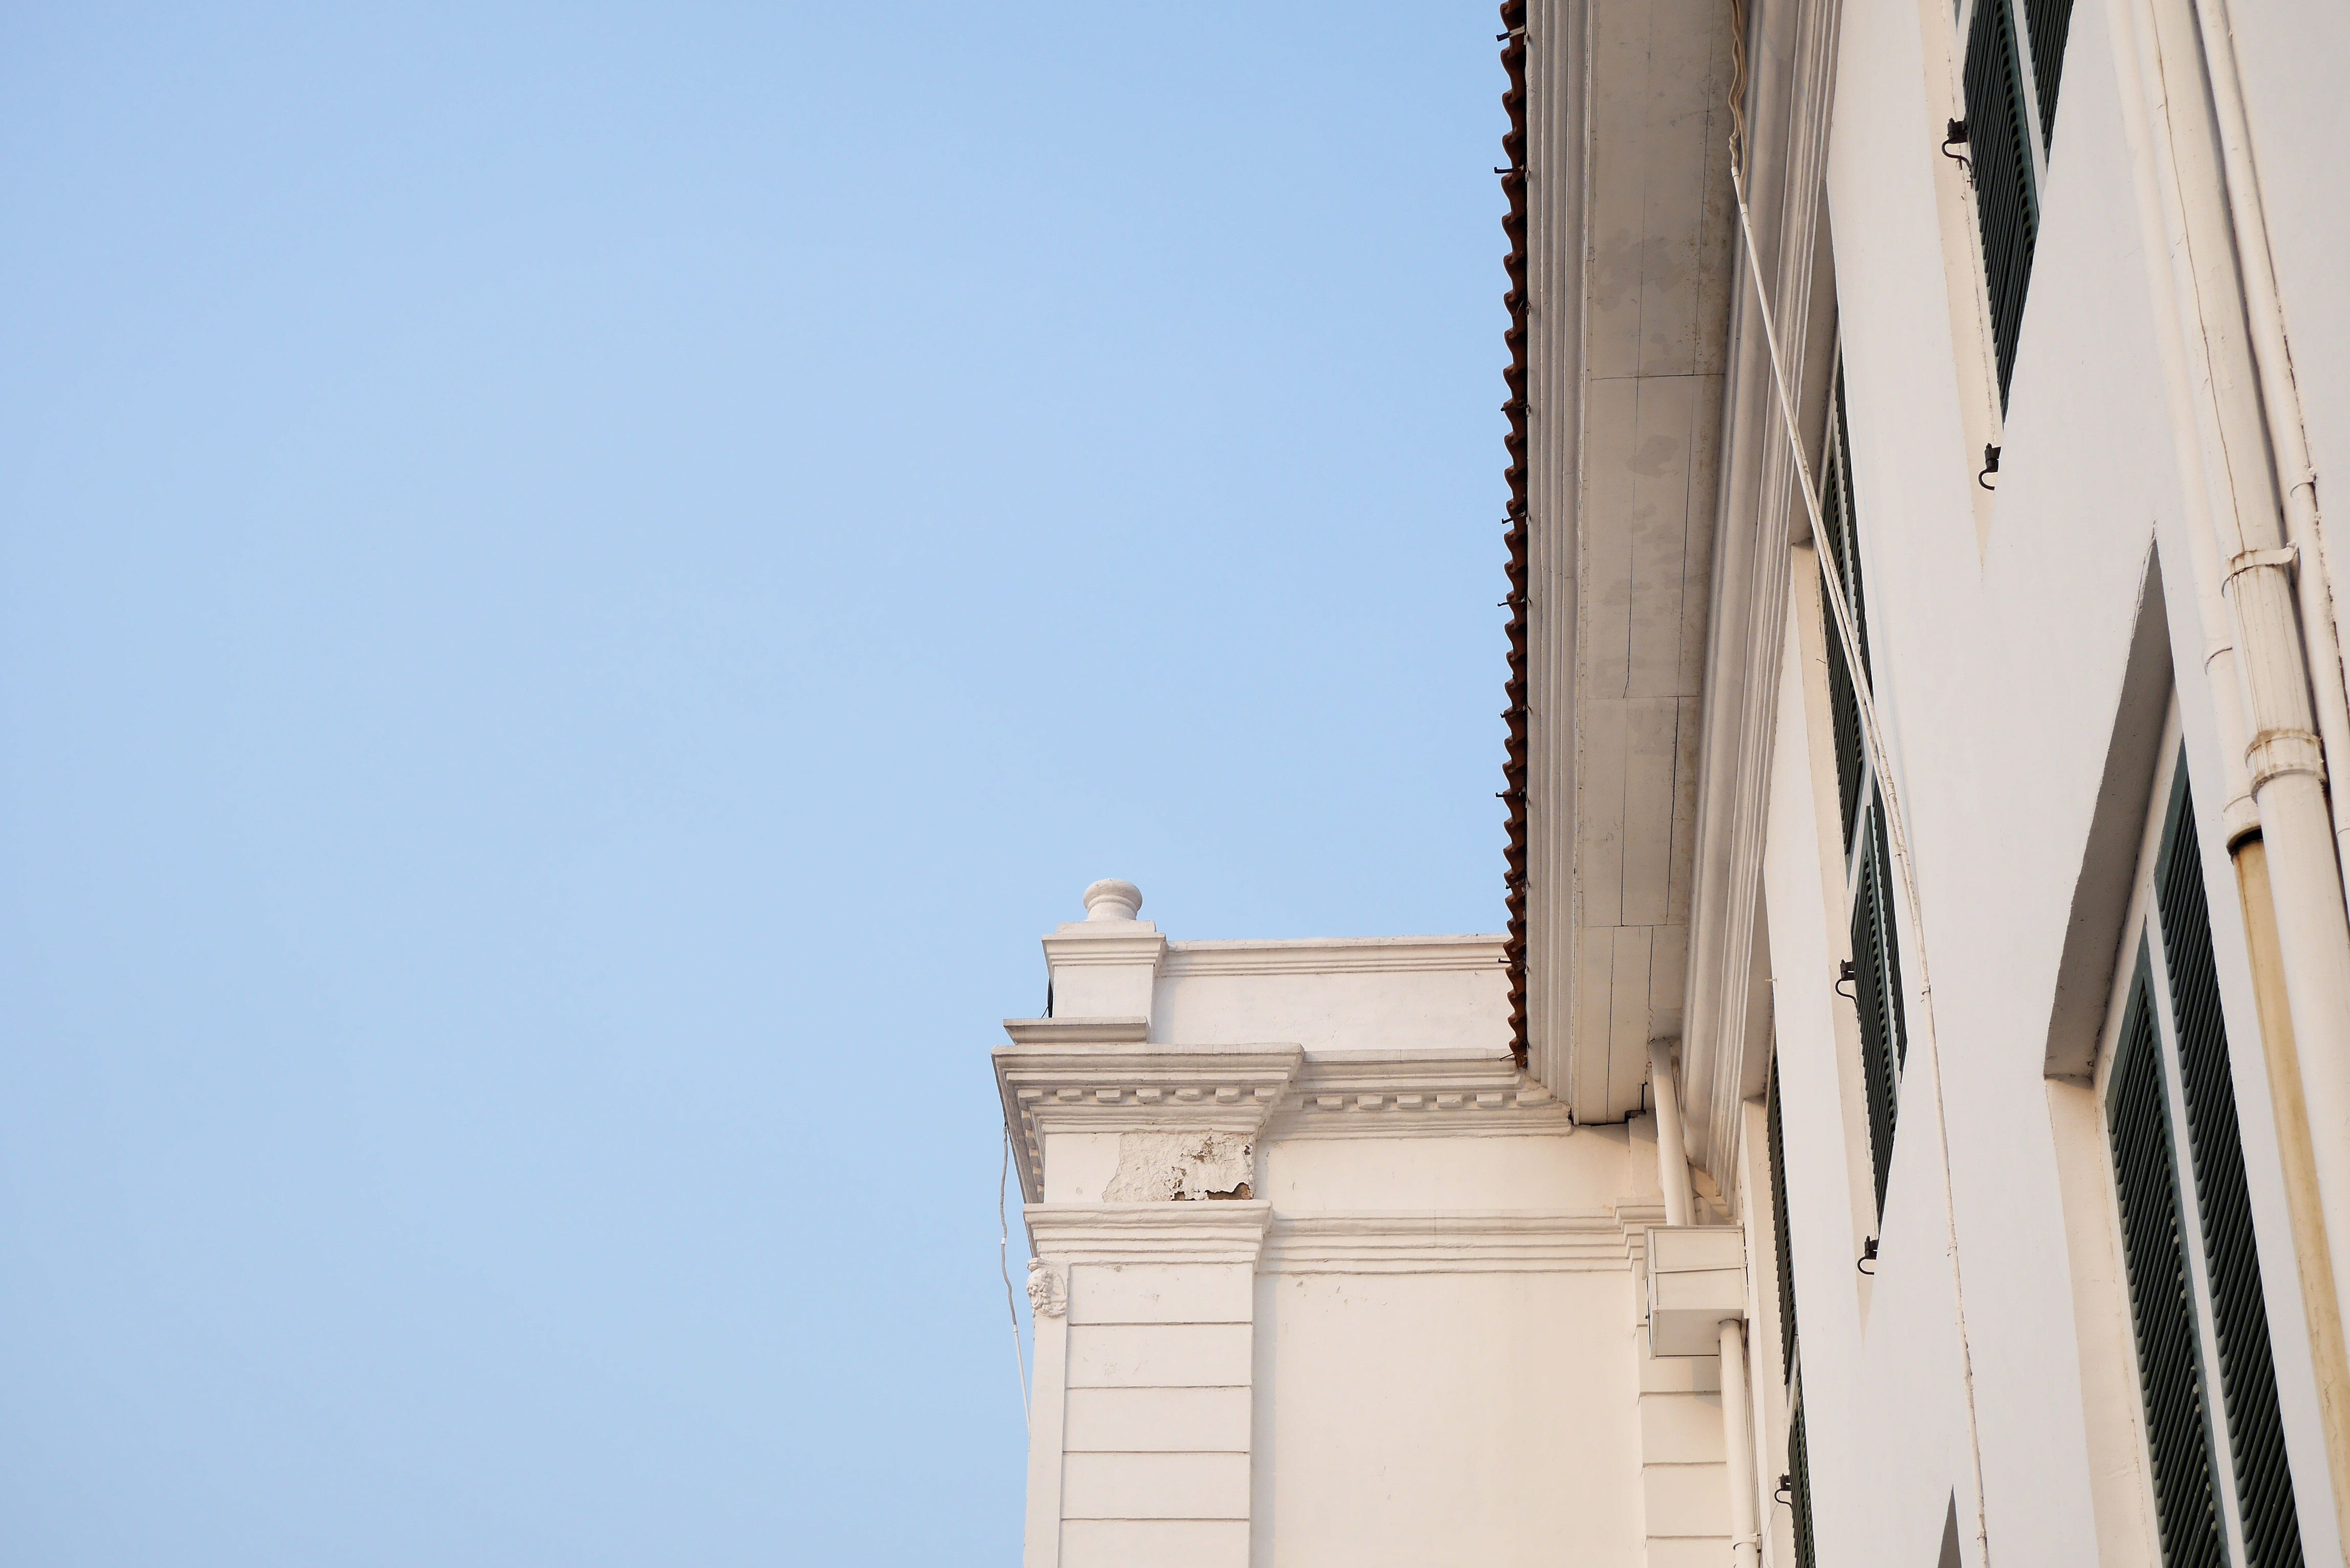
outdoor, architecture, sky, roof, building, city, skyscraper, wall, column, high, tower, mast, facade, blue